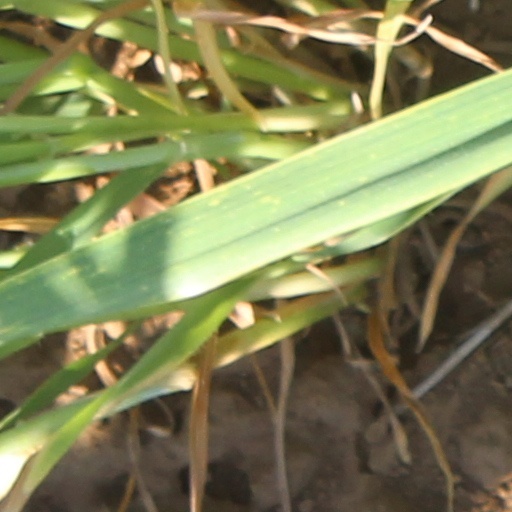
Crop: wheat